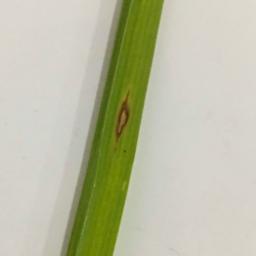
Label: Rice___Leaf_Blast